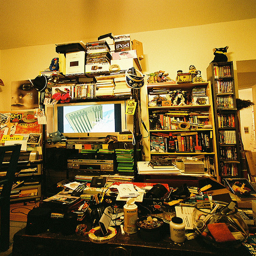
A TV sitting between book shelves in a living room.
A cluttered room with a televisions that is surrounded by shelves that have various games and supplies all over them.
A room is full of a collection of various items.
The living room is incredibly cluttered with stuff.
A living room cram packed with boxes of stuff